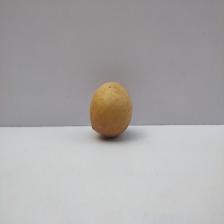
Size: Medium